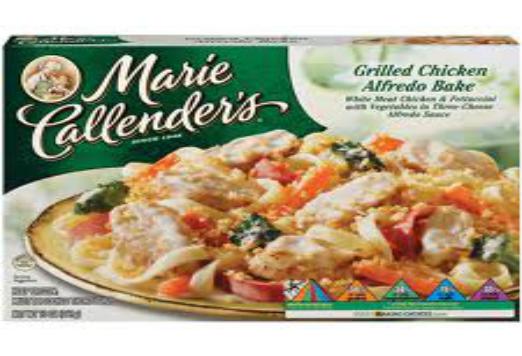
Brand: Marie Callender's
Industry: Food